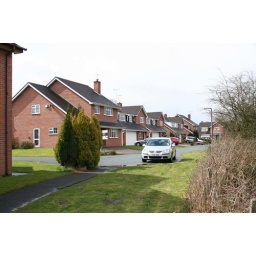
Our house is on the corner. There are a couple of houses in the cul-de-sac to the left. The canal is to the right.